Břevnov Monastery Brewery

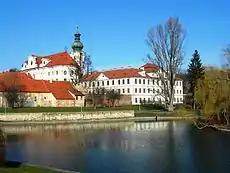
Břevnov Monastery

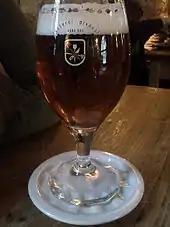
Břevnovský Benedict Imperial Lager 20°

Břevnov Monastery was founded by the Prague Bishop St. Adalbert and Boleslaus II, Duke of Bohemia in 993. The brewery was established as part of its economic background. During the Hussite wars, the entire monastery, including the brewery, was almost destroyed and, according to the monastery chronicle, a new brewery was built in 1720. Kilián Ignác Dientzenhofer was particularly involved in the renovation and repairs, and the annual production of beer reached 5,000 hl. Beer production ended in 1889, mainly due to the lack of capacity of the cellar, and the building was demolished when nearby Patočkova street was expanded in 1953. The St. Adalbert Břevnov Monastic Brewery was founded on the tradition of beer production in 2011 and the brewery was located in the baroque building of the former stables.